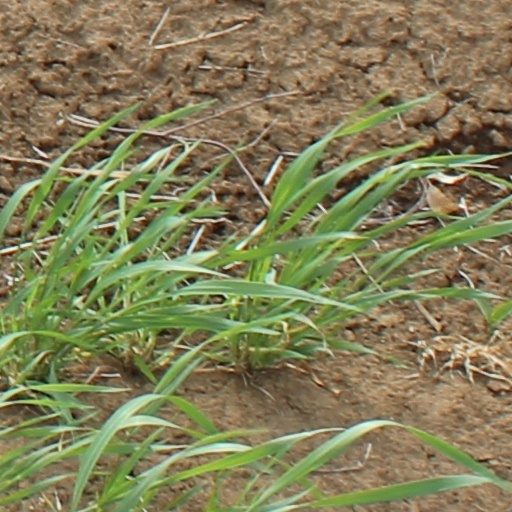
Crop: wheat